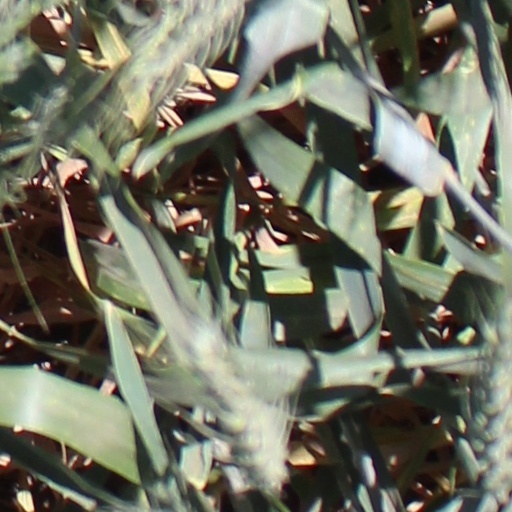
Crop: wheat